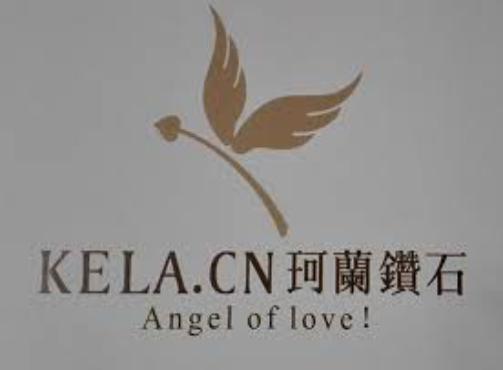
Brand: KELA
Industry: Clothes